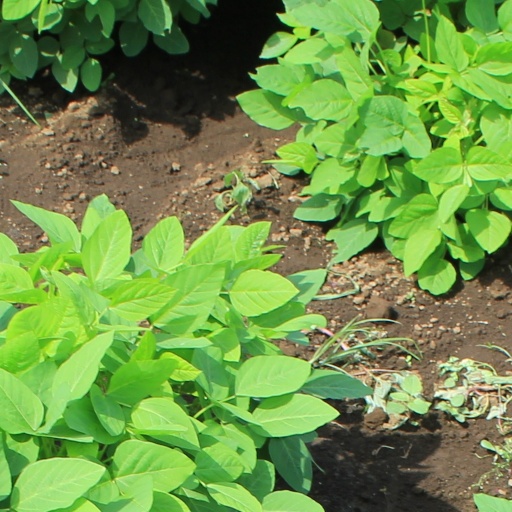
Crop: soybean